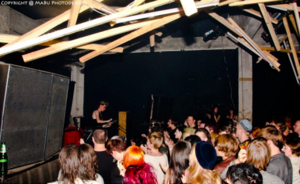
Le Drop Dead Festival est un festival itinérant de musique underground et DIY qui se tient sur plusieurs jours en intérieur dans différents clubs d'Amérique du Nord et d'Europe. Il rassemble de quelques centaines à quelques milliers de participants de plusieurs dizaines de nationalités différentes. Le festival se partage entre plusieurs scènes, dont des concerts live et des mixs de DJ. Le choix des groupes undergrounds se situe dans à la croisée des genres psychobilly, batcave, death rock, post-punk, synthpunk, expérimental ou industriel.